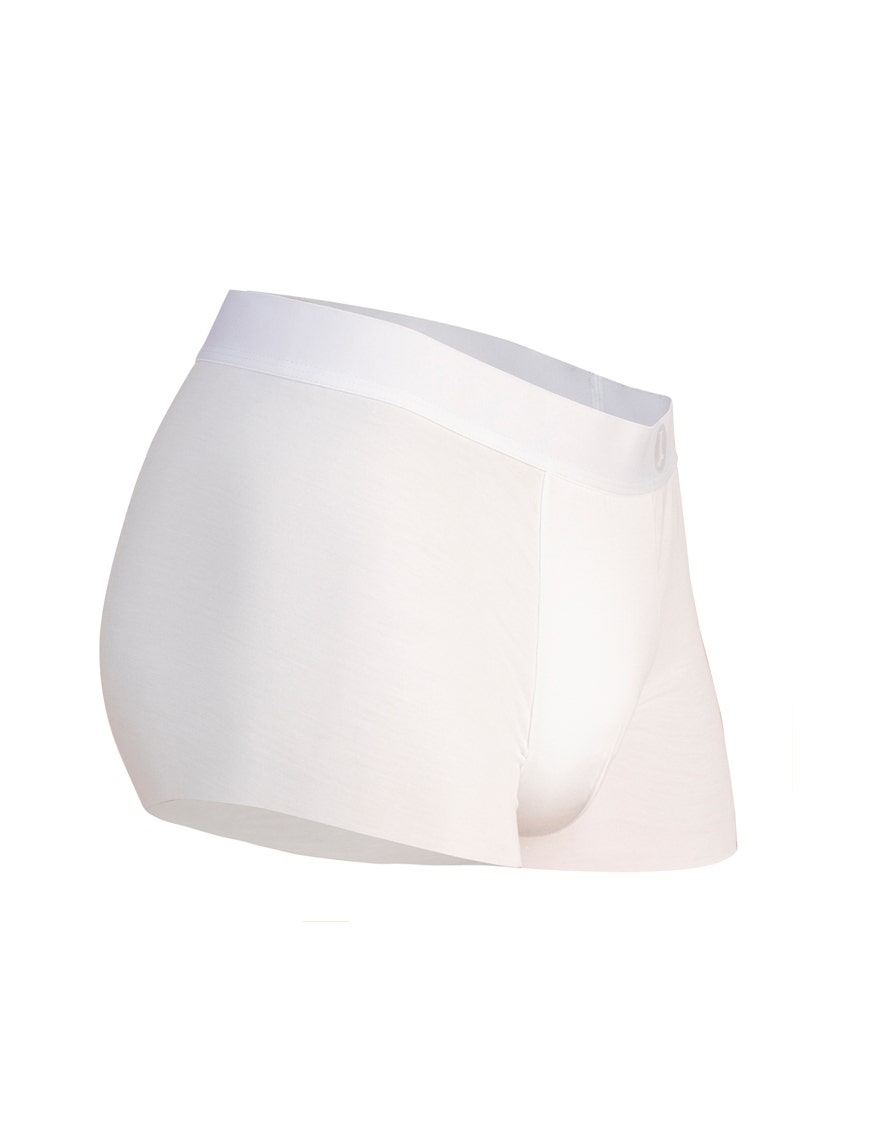
white men s boxer brief